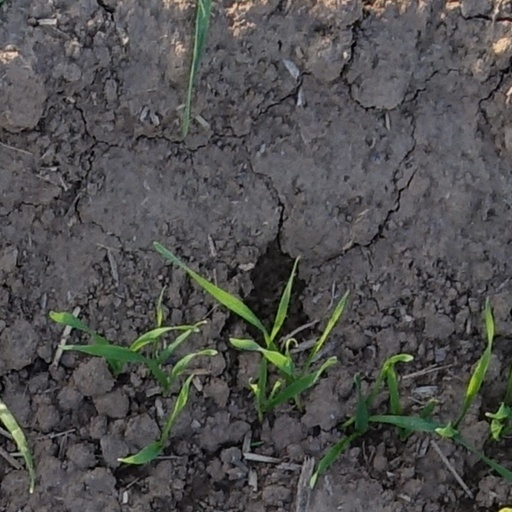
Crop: wheat